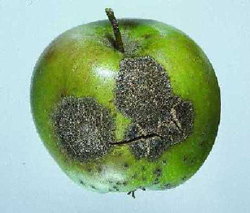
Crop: apple
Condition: black_rot